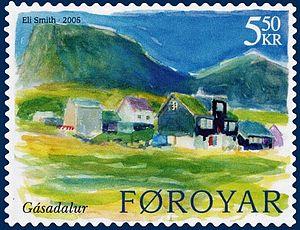
Cet article recense les timbres des îles Féroé émis en 2005 par Postverk Føroya.